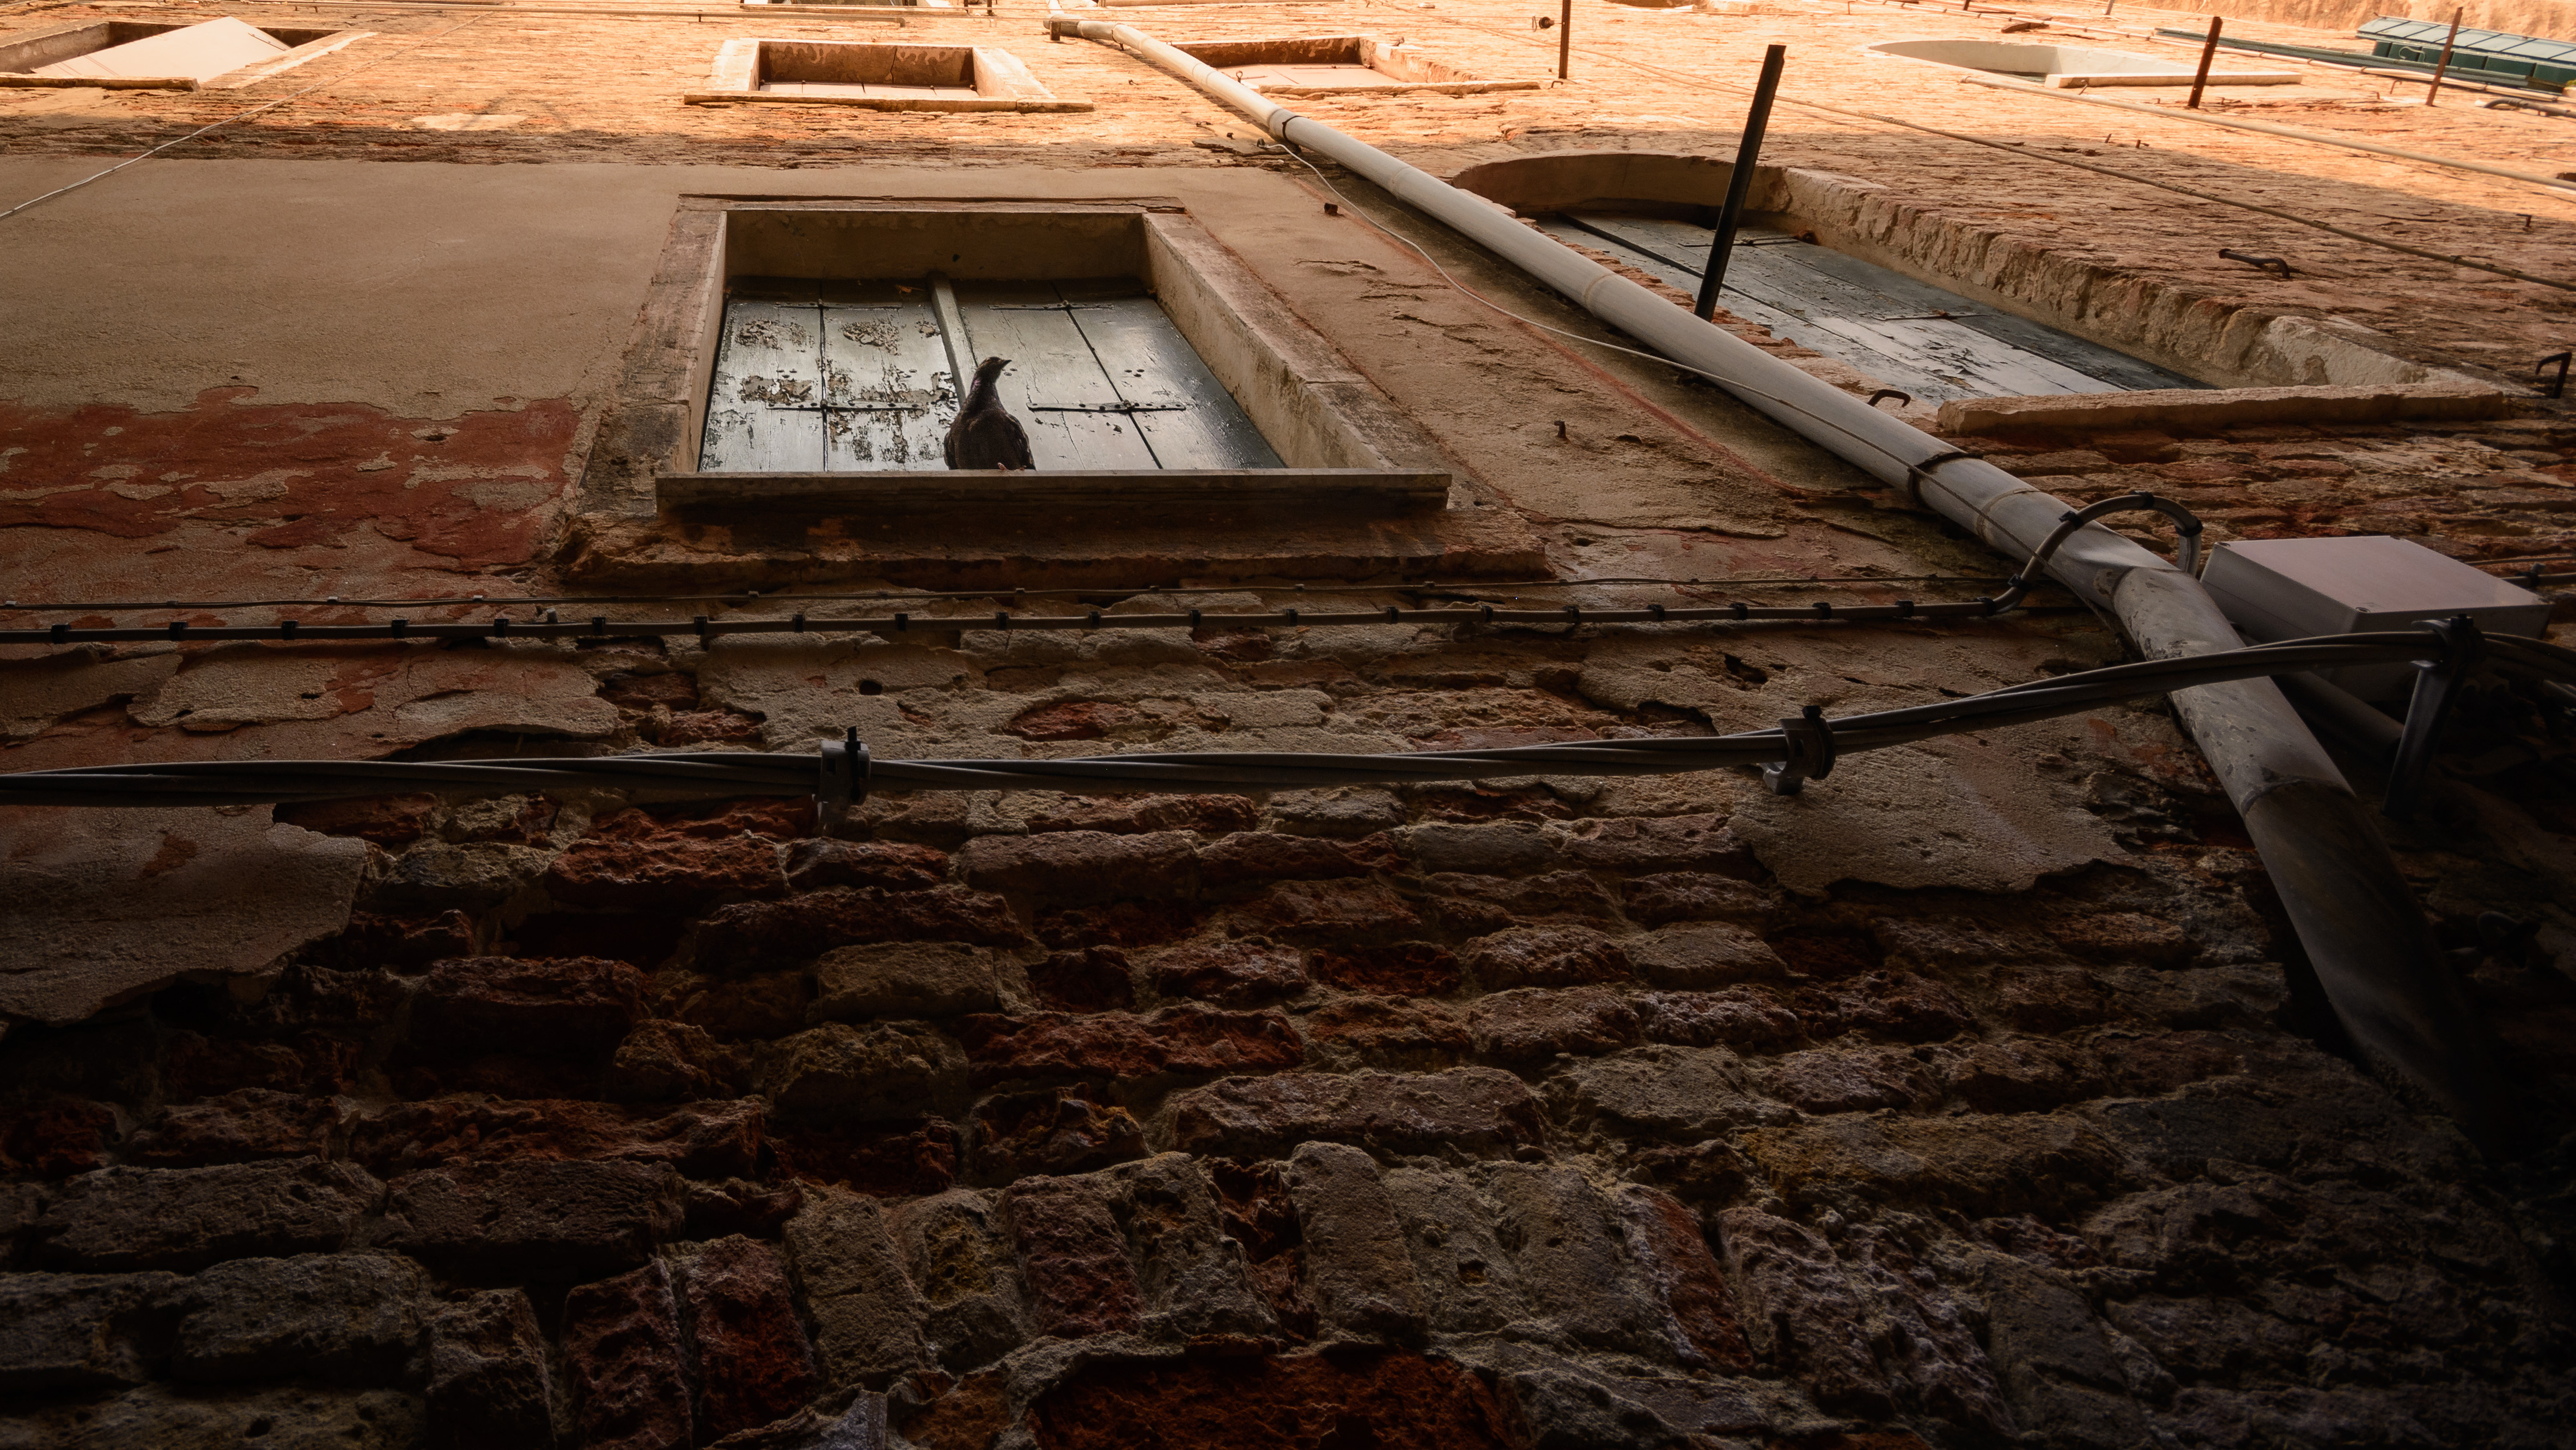
rock, wood, track, floor, roof, wall, construction, soil, material, ruins, foundation, flooring, ancient history